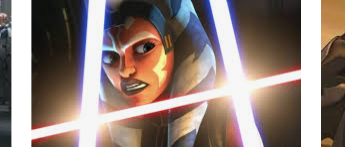
Portrait style: Cartoon Portrait